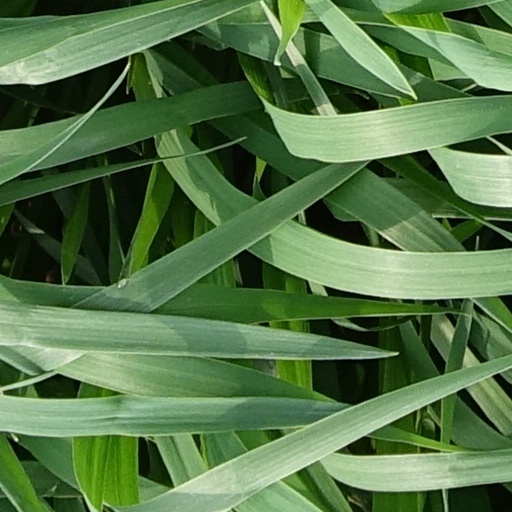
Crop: wheat